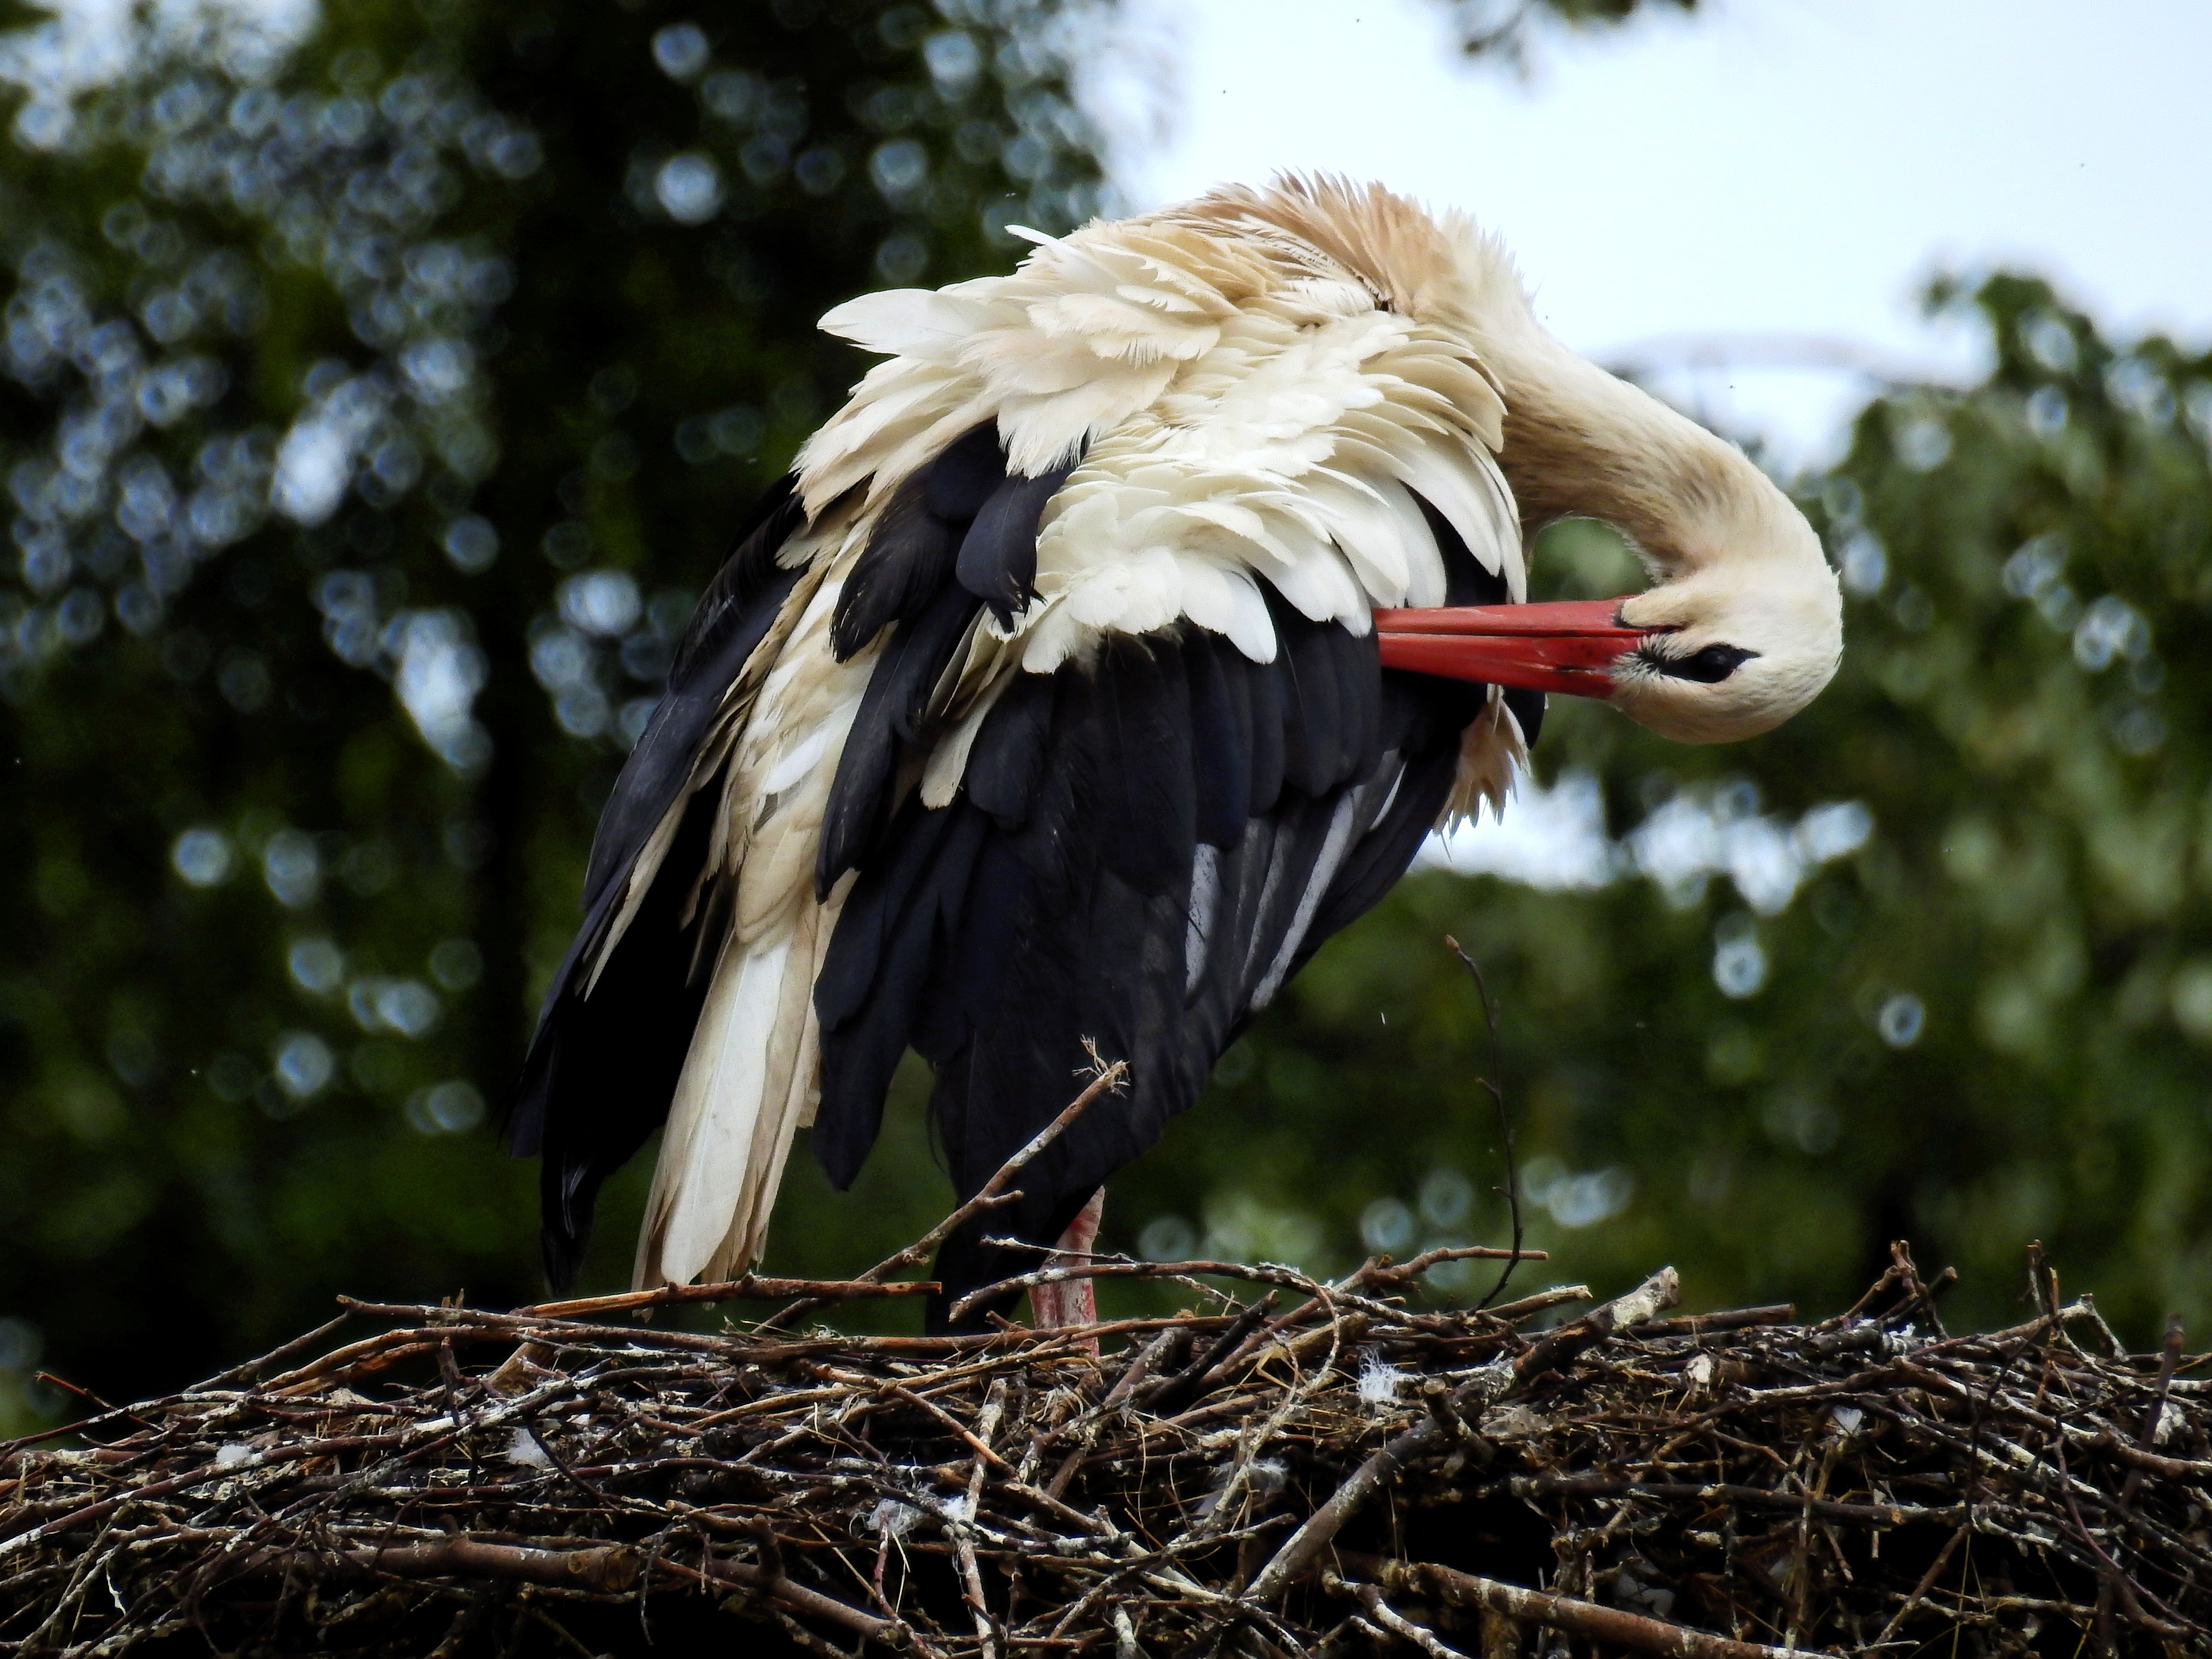
nature, bird, wing, wildlife, beak, eagle, fauna, stork, bird of prey, bald eagle, vertebrate, bill, nest, vulture, white stork, rattle stork, storchennest, ciconiiformes